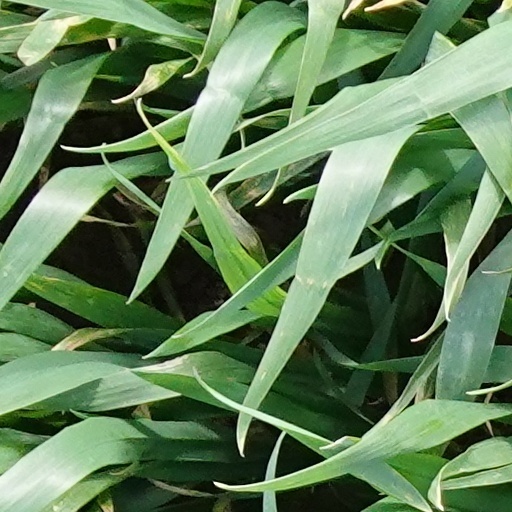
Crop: wheat